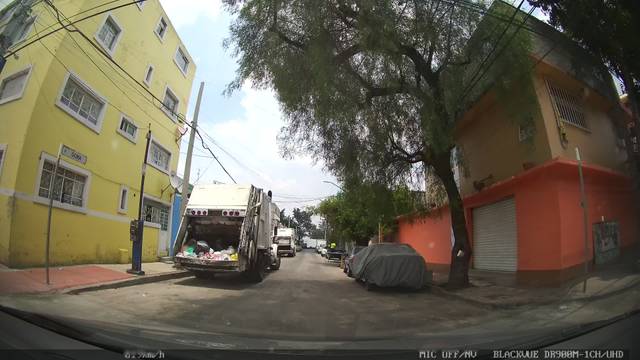
Region: Mexico
Coordinates: 19.402, -99.102